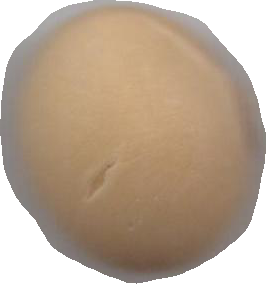
Variety: Grobogan